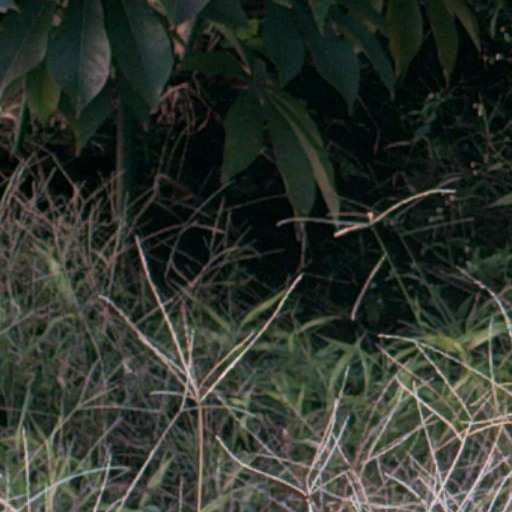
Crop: cassava